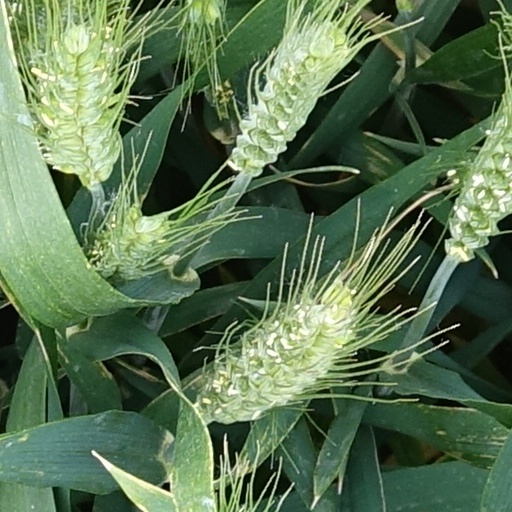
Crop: wheat